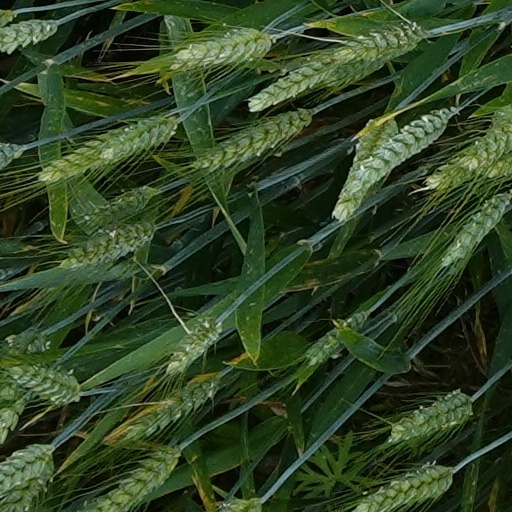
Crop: wheat